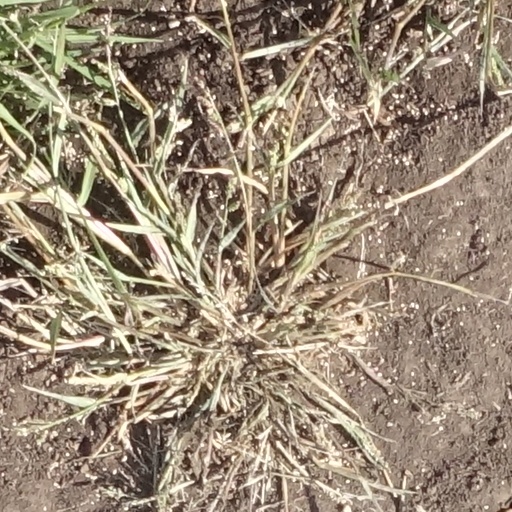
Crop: sorghum